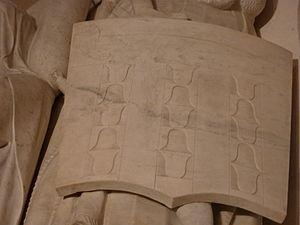
De gueules, à trois pals de vair, au chef d'or, chargé d'une merlette de sable, au franc-quartier